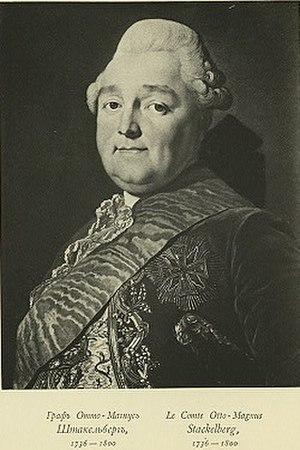
Otto Magnus von Stackelberg (1736-1800), diplomate russe, envoyé à Madrid de 1767 à 1771, ambassadeur en République des Deux Nations de 1772 à 1790. Par le biais du Conseil permanent qu'il contrôle au nom de Catherine II, il est de facto le véritable chef du gouvernement de la République des Deux Nations. De 1791 à 1793 il est ambassadeur en Suède.